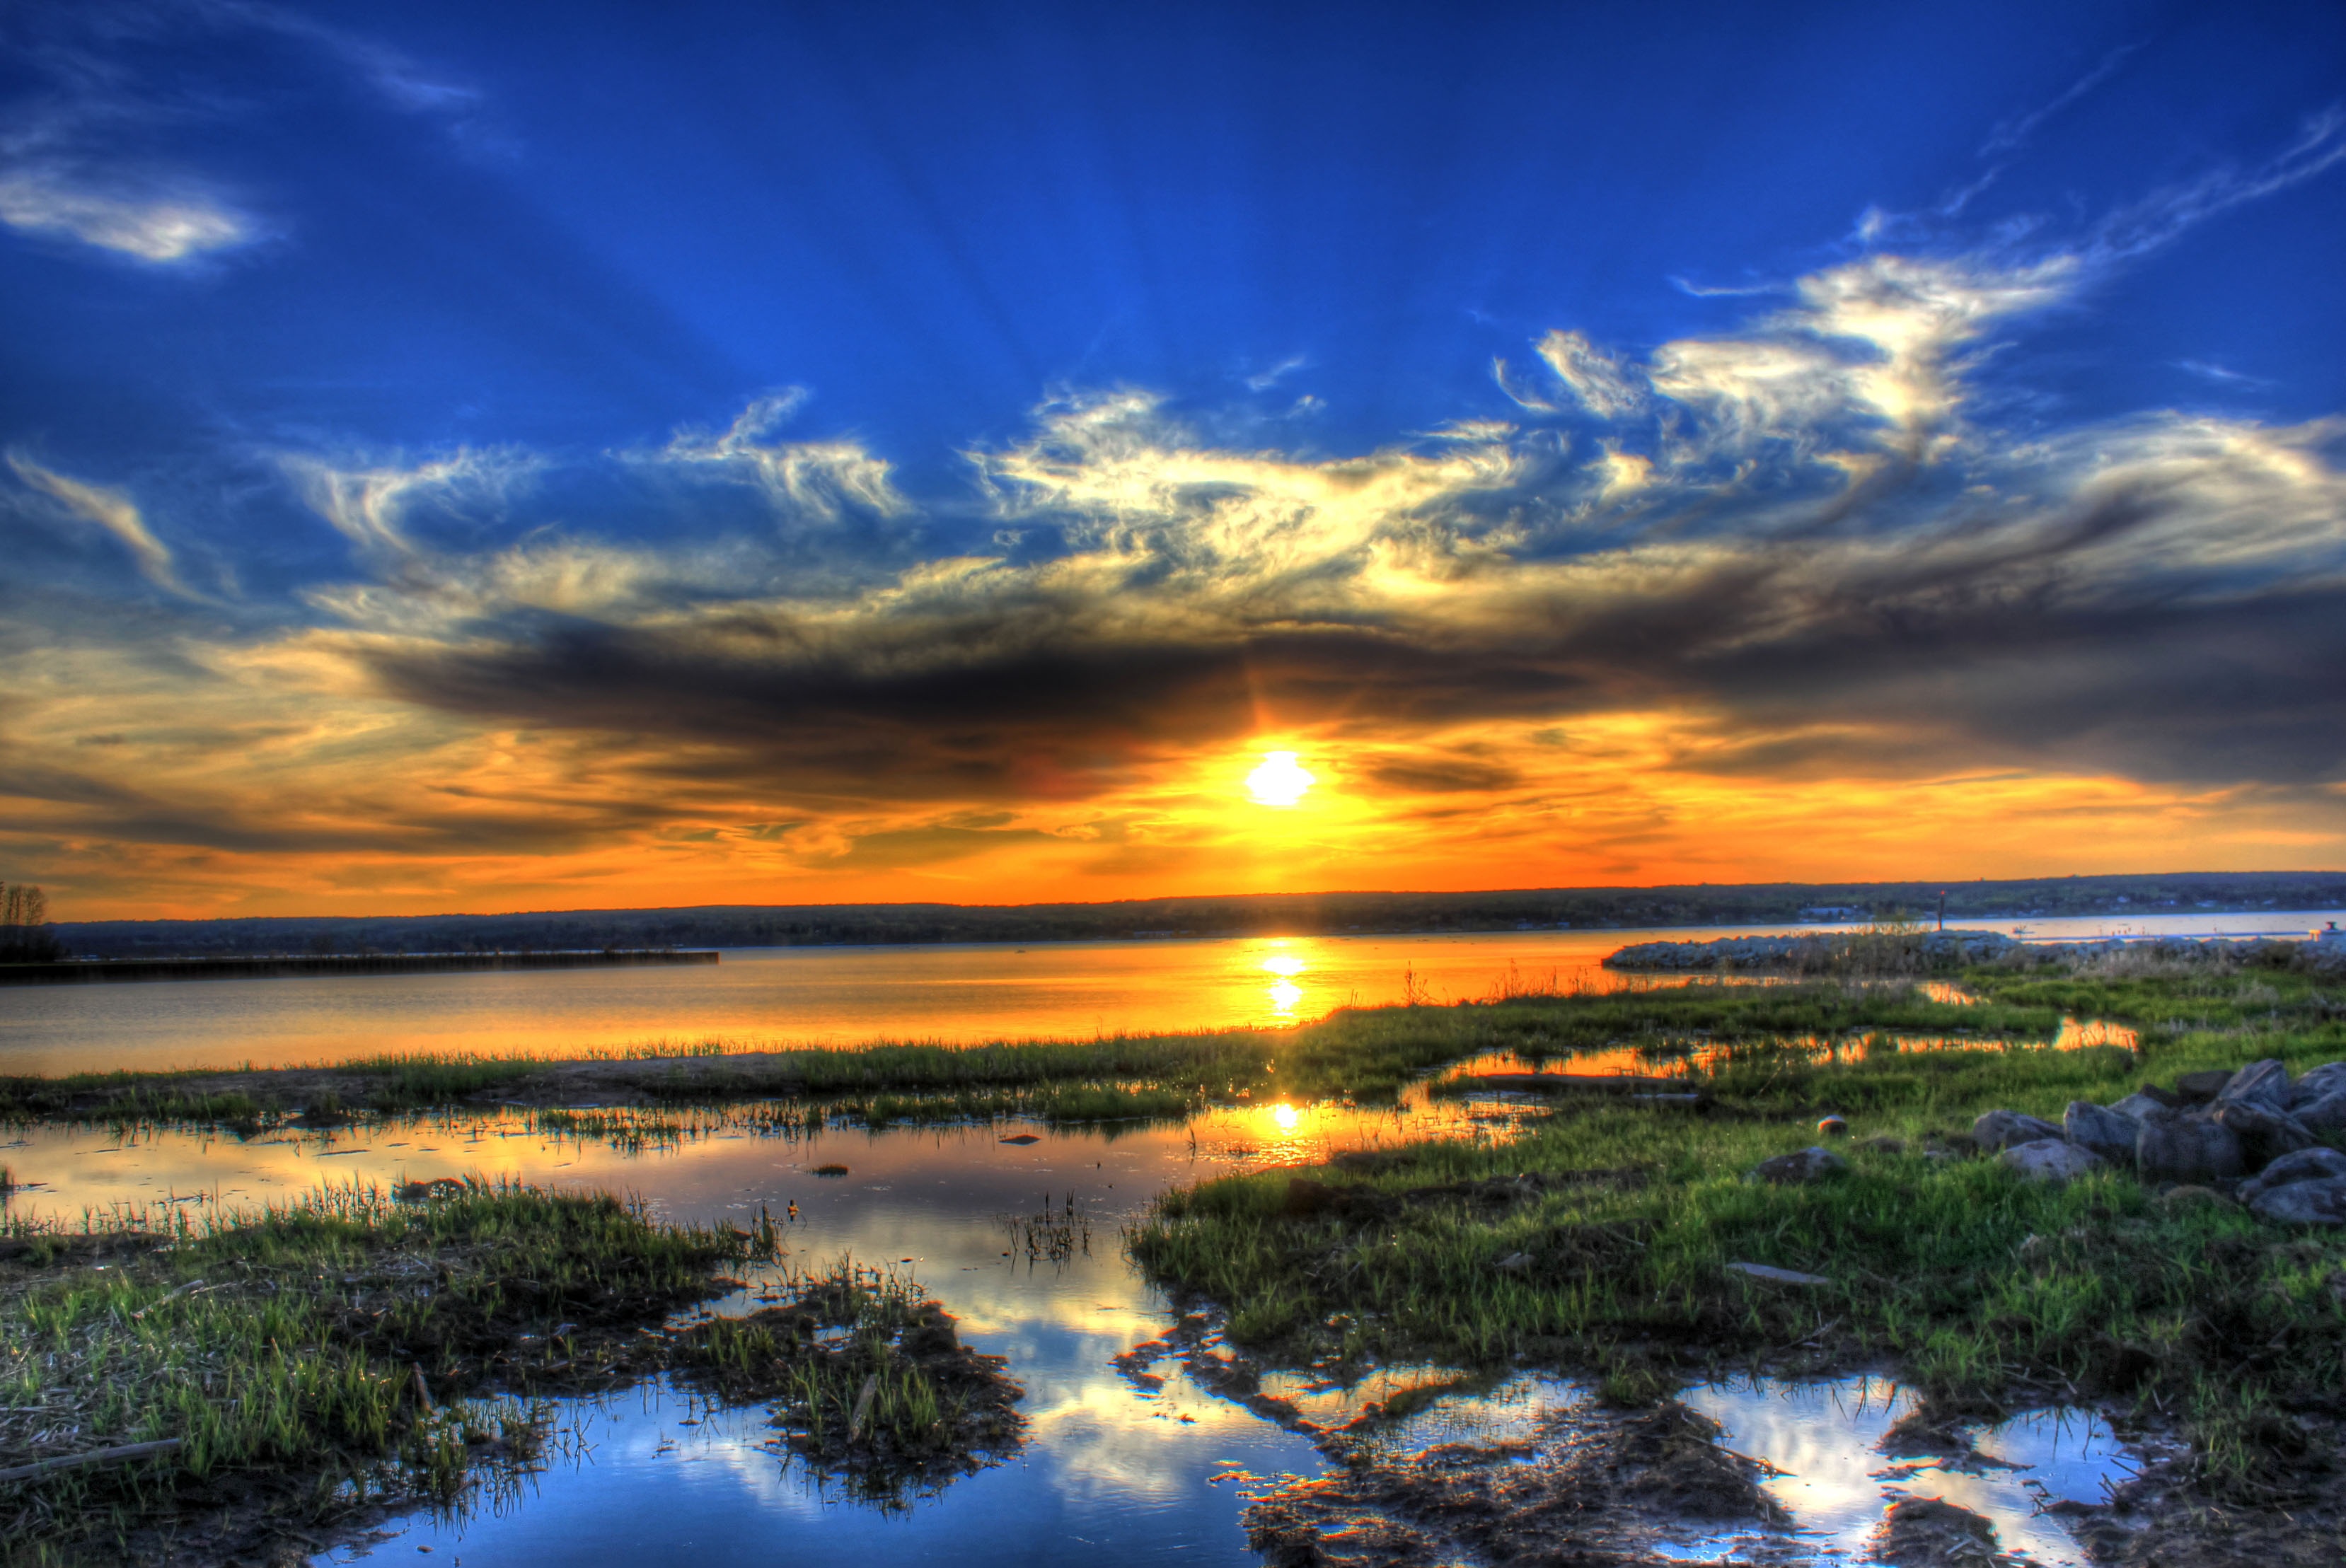
landscape, sea, coast, water, nature, horizon, marsh, cloud, sky, sunrise, sunset, sunlight, morning, shore, dawn, dusk, evening, reflection, scenic, seascape, outdoors, clouds, colors, wetland, loch, afterglow, lake superior